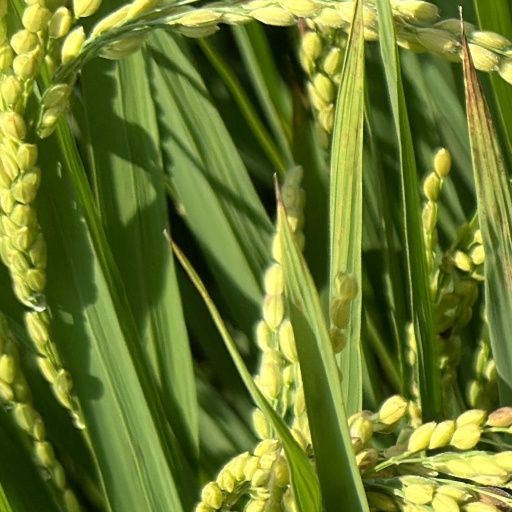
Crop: rice